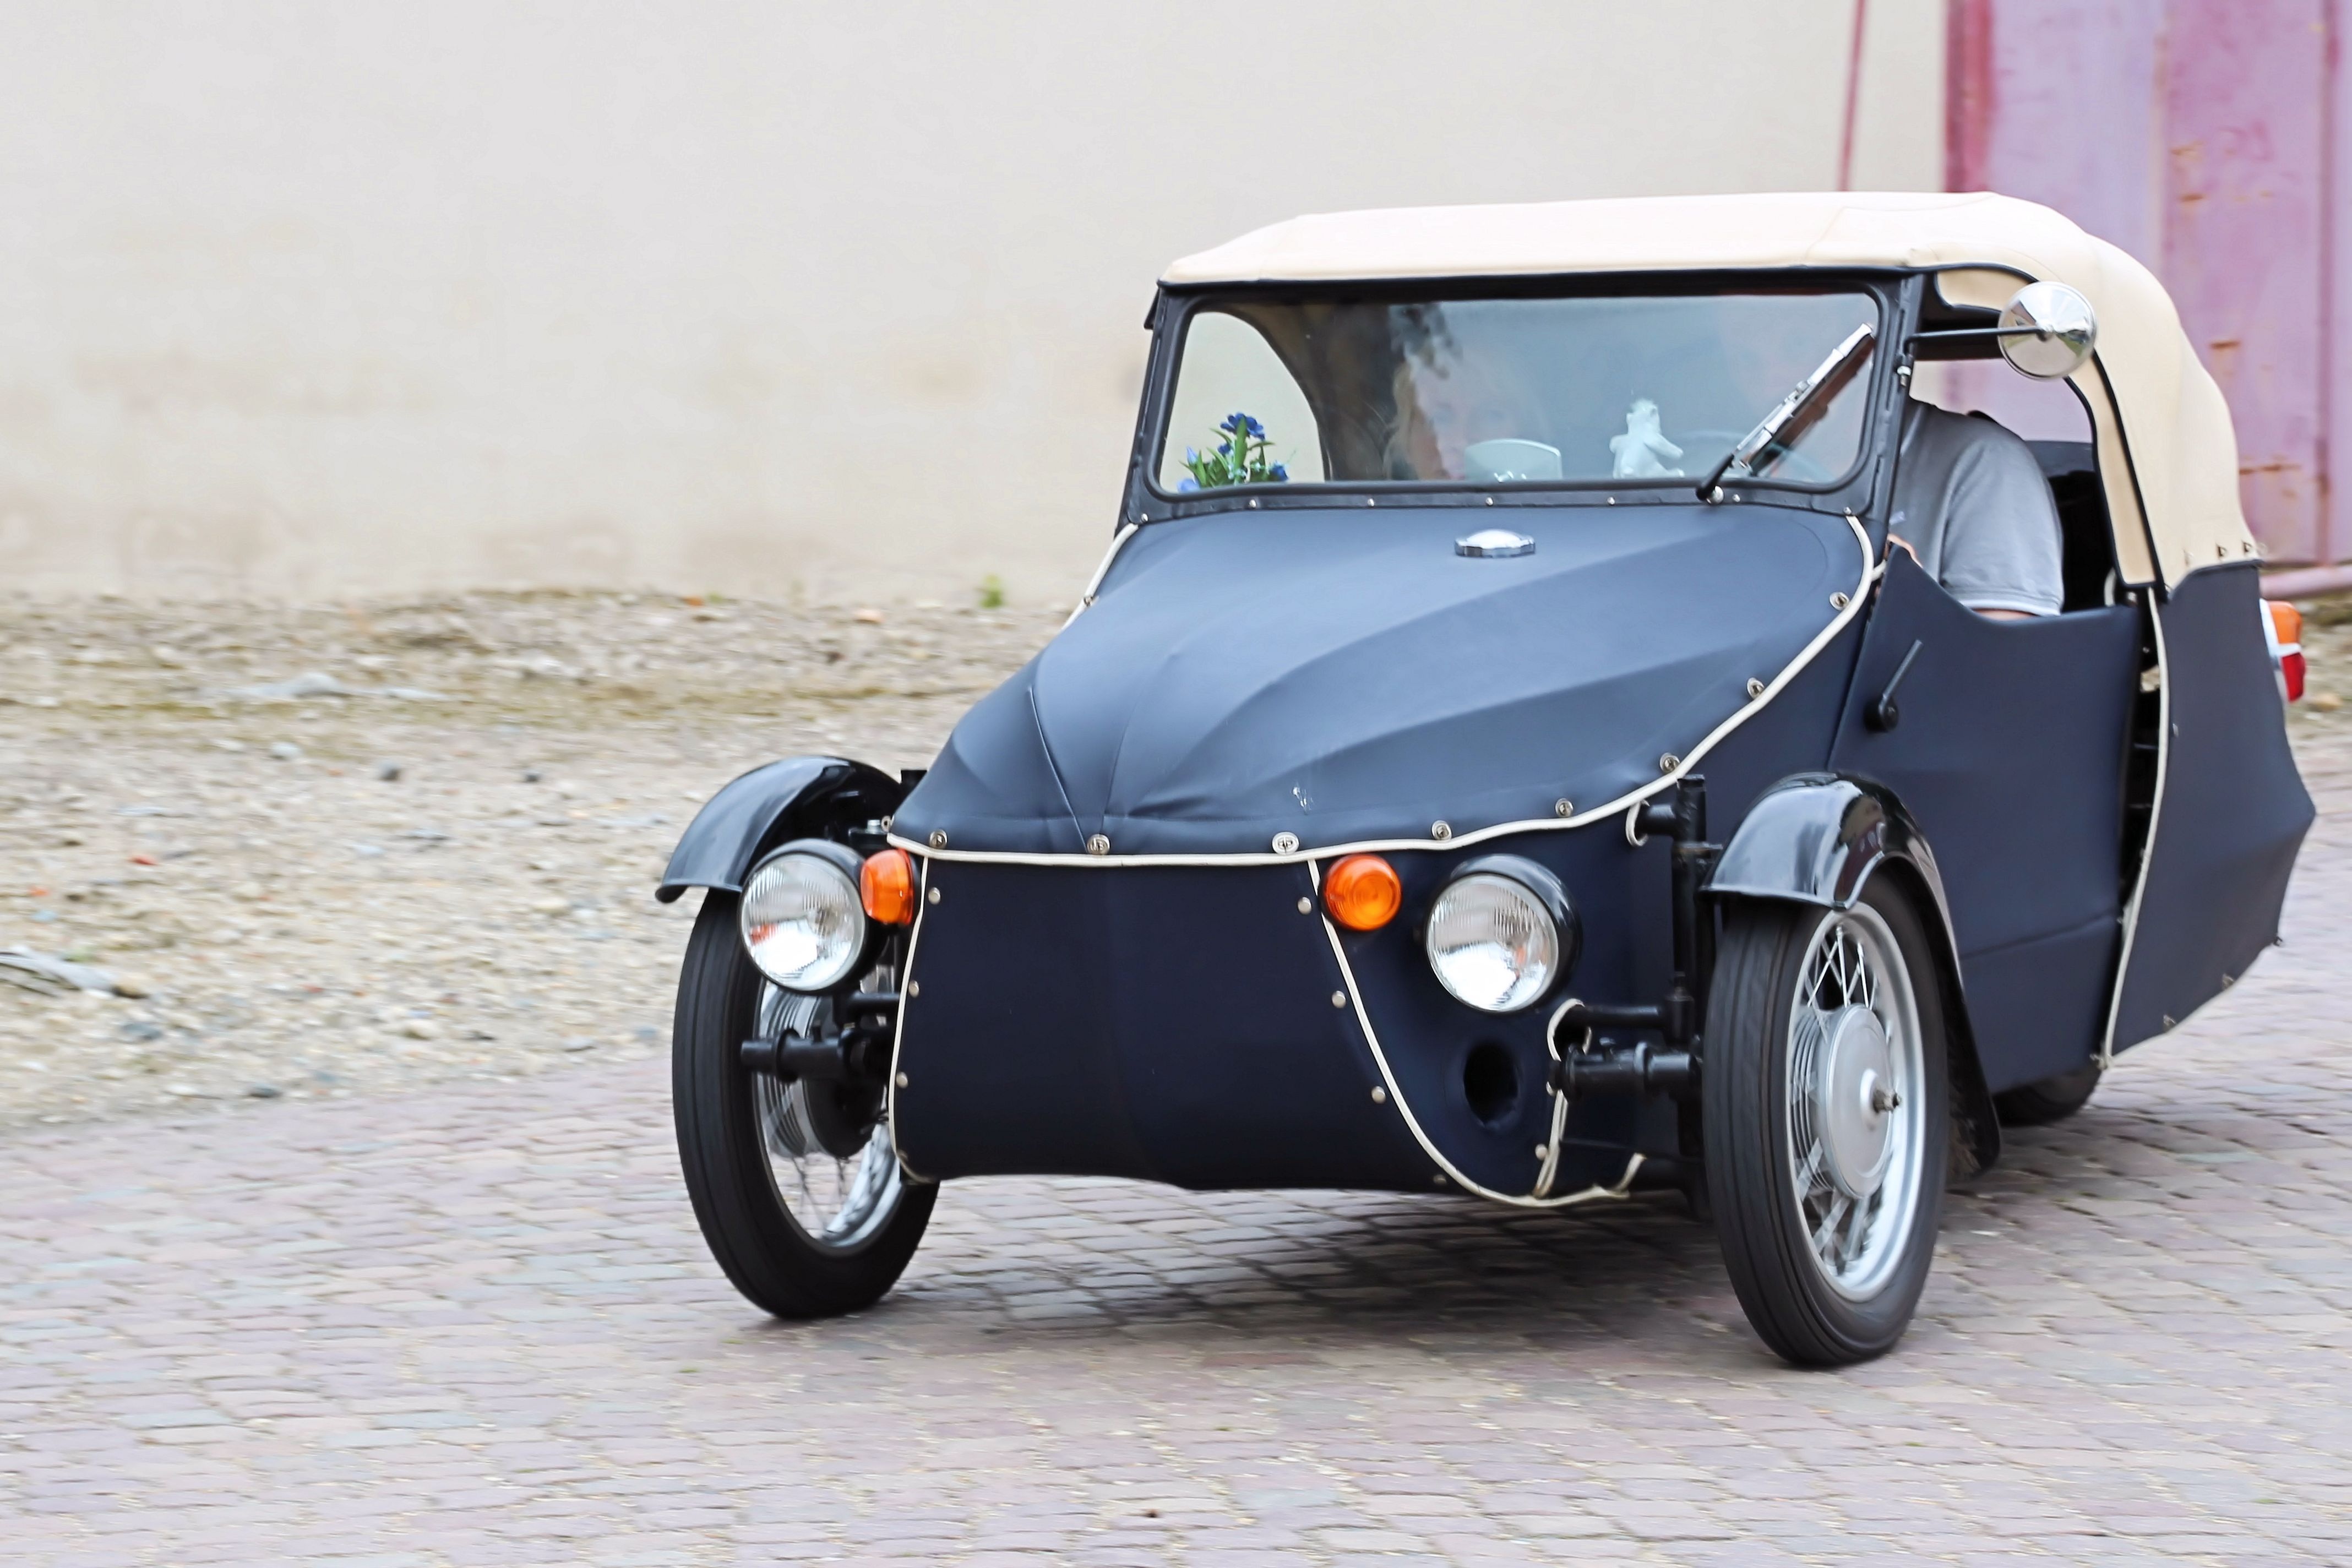
car, wheel, tricycle, old, vehicle, auto, vintage car, oldtimer, czechoslovakia, historically, city car, velorex, os kar, land vehicle, automobile make, automotive design